Alexis Bachelot

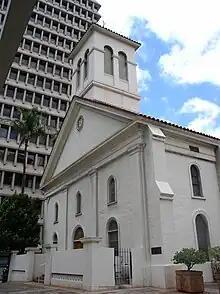
Cathedral of Our Lady of Peace in 2006

Unbeknownst to Bachelot, political changes occurred in Hawaii prior to the mission's arrival. King died in 1824 and his younger brother became king. Because was young at the time of his ascension, Queen Kaʻahumanu (their stepmother) ruled as "Kuhina Nui". On the advice of Hiram—a Protestant missionary who had converted the Hawaiian royalty four years previously—Queen Kaʻahumanu took a hard stance against Catholicism. Rives' influence on the Hawaiian government had faded, and he never returned to Hawaii.